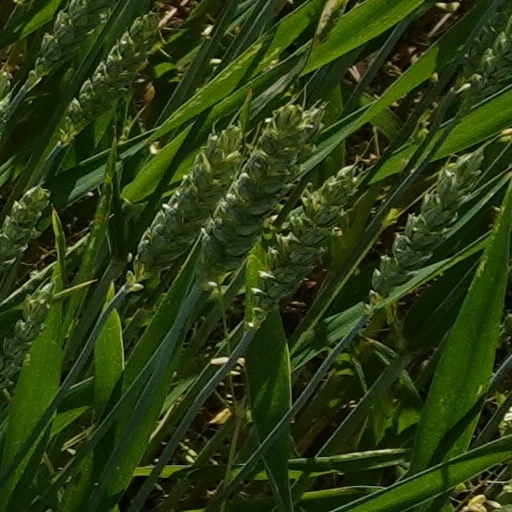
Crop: wheat